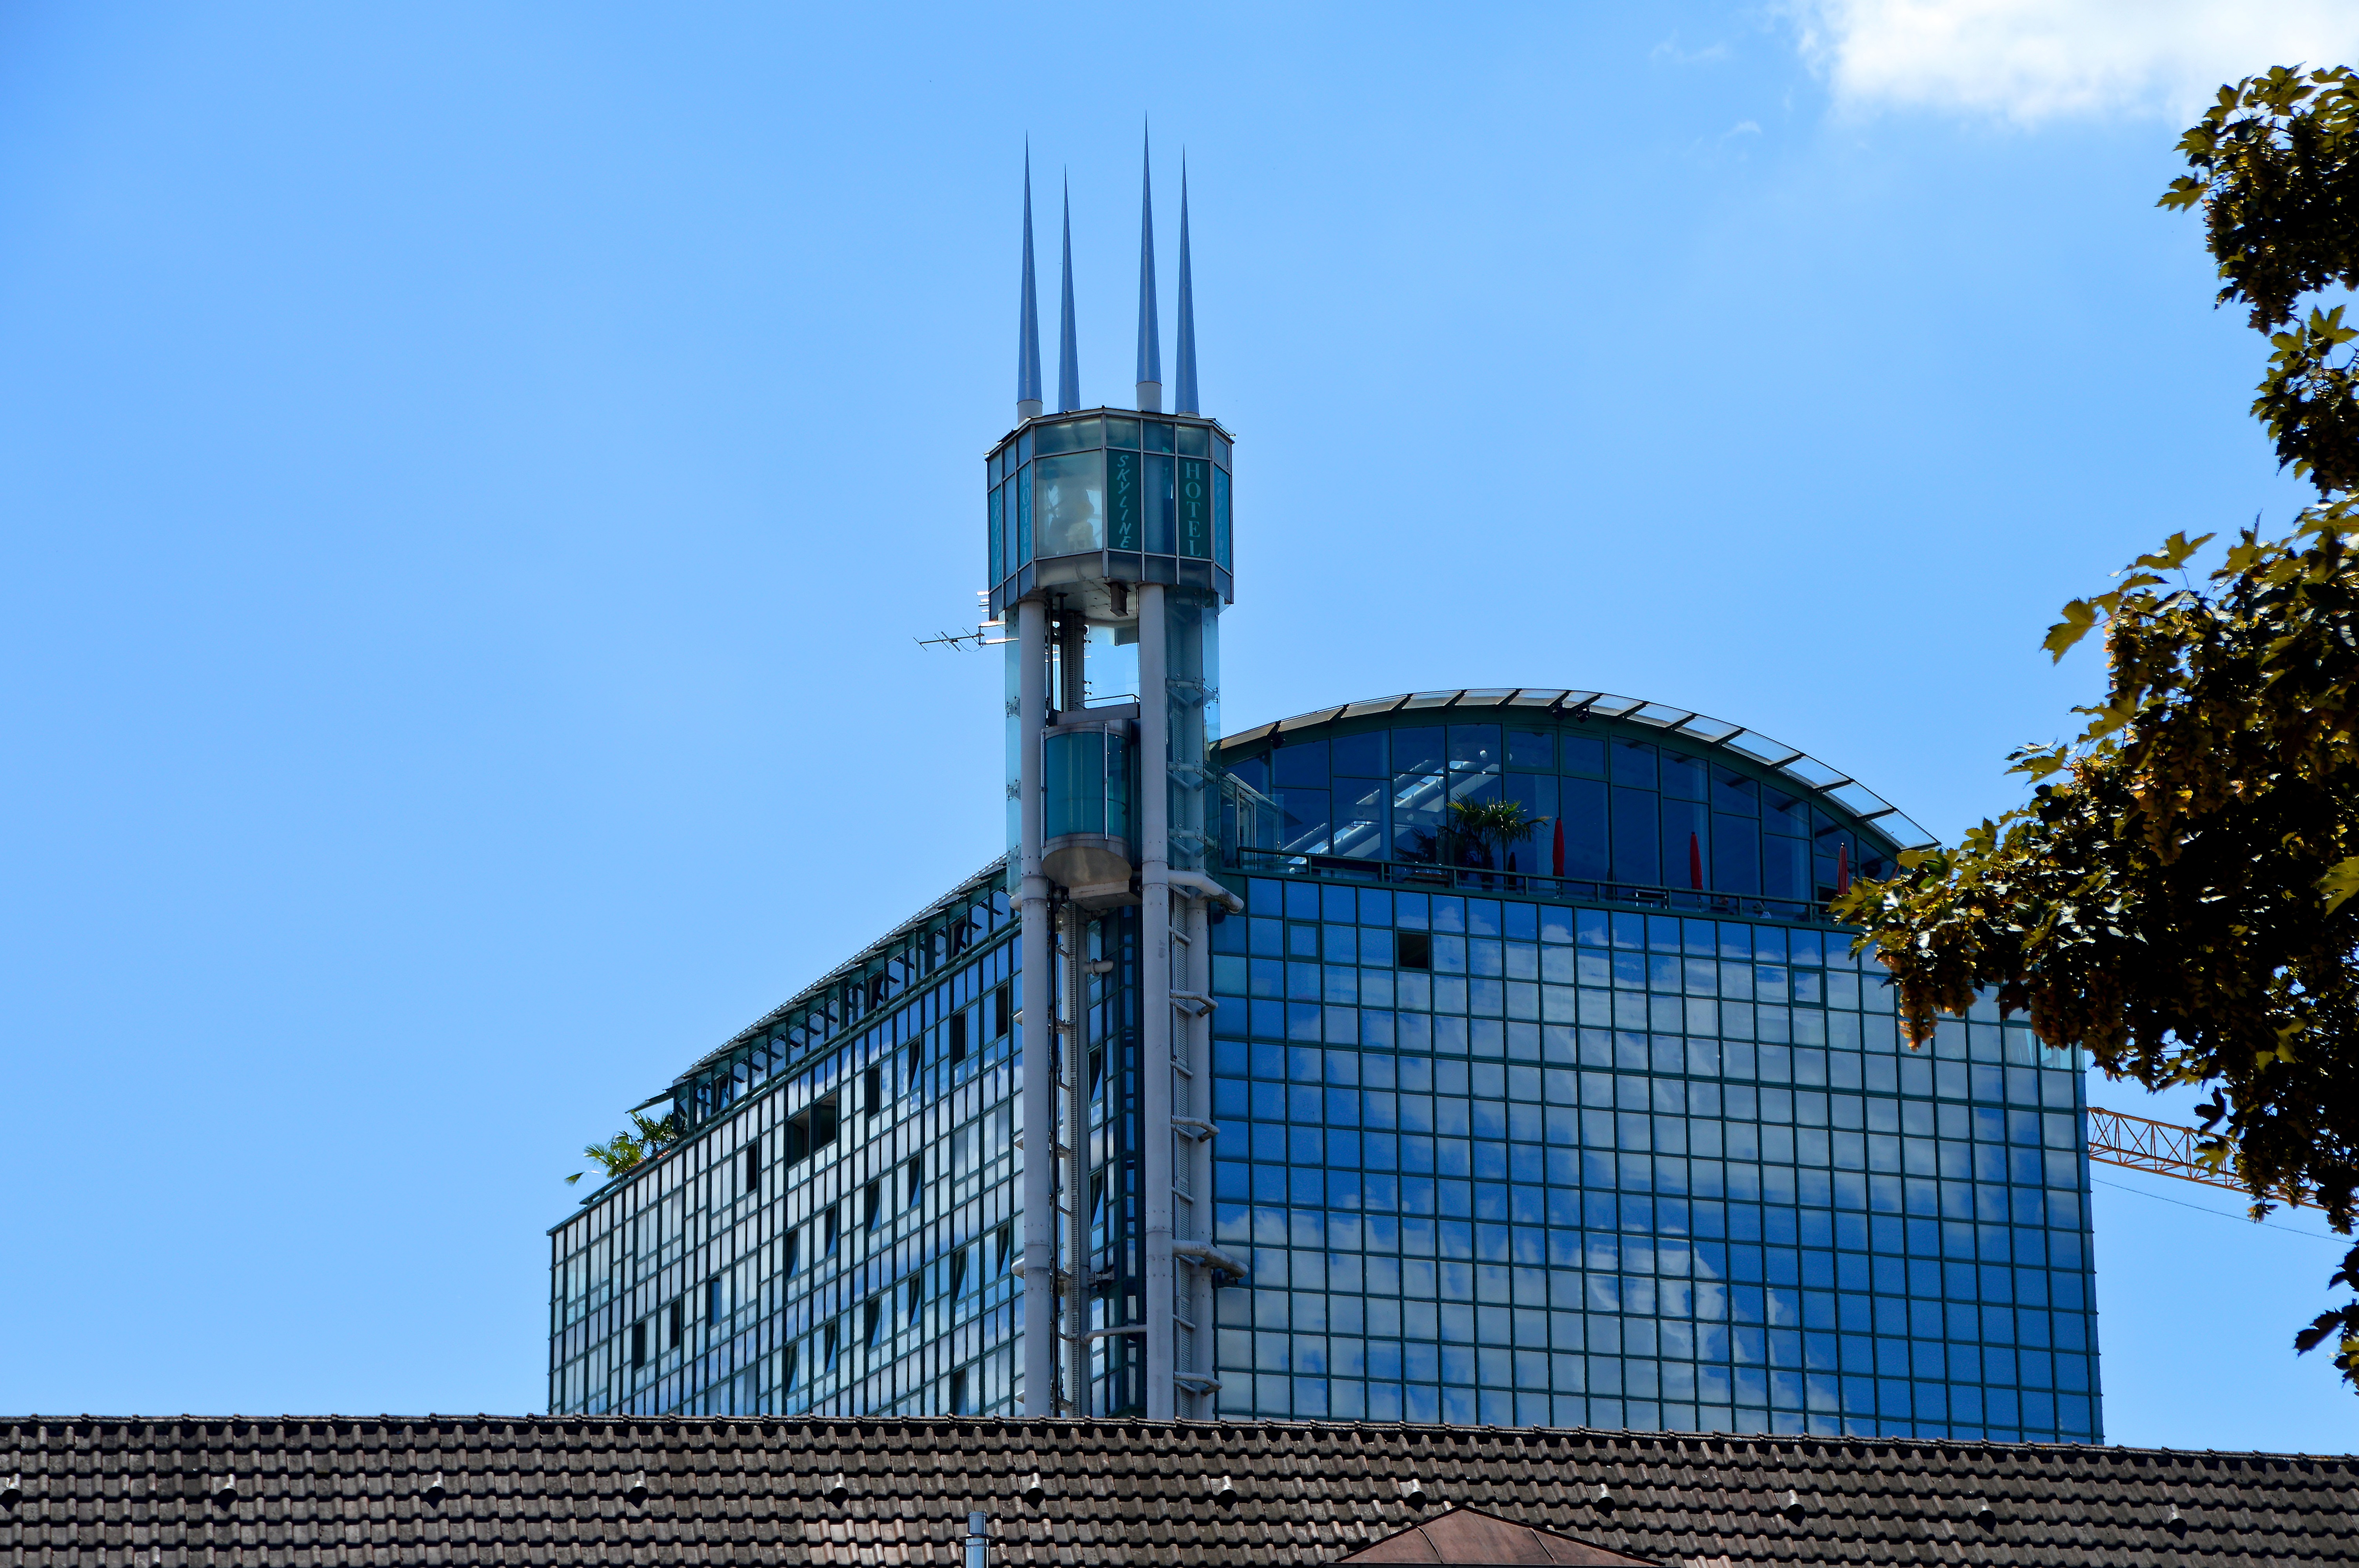
cloud, architecture, sky, glass, city, skyscraper, downtown, tower, landmark, blue, tower block, hotel, bavaria, elevator, roofs, kempten, mirroring, pointed, glass front, town home, urban planning, tower house, live and work, urban area